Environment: real
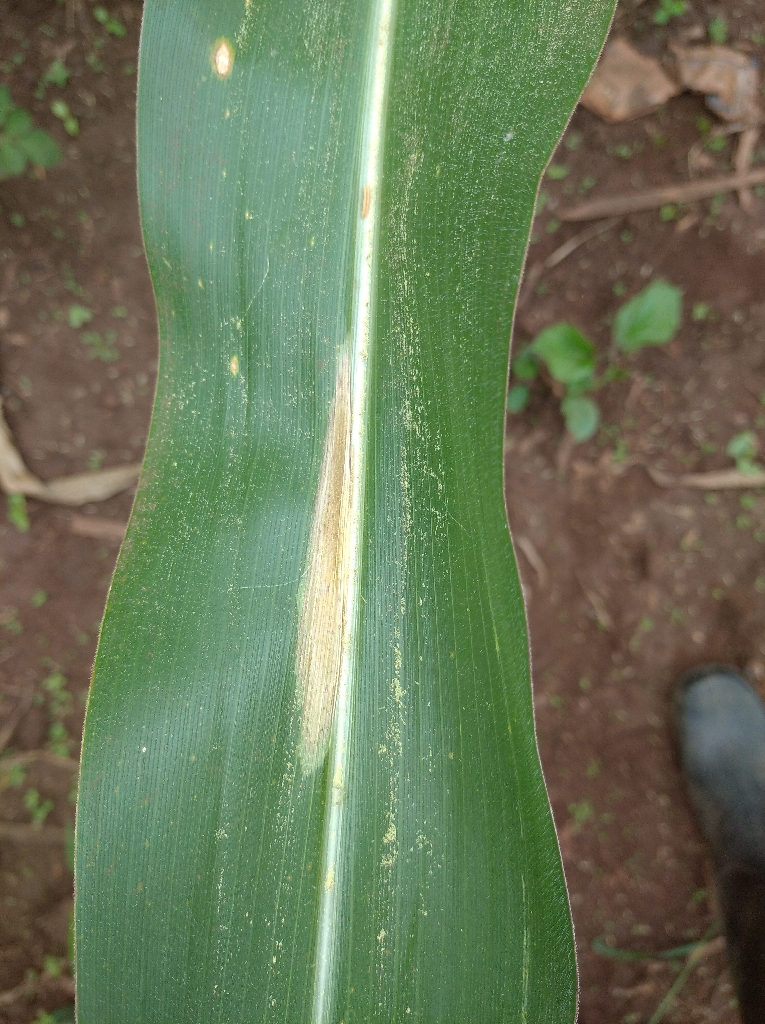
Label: northern_corn_leaf_blight